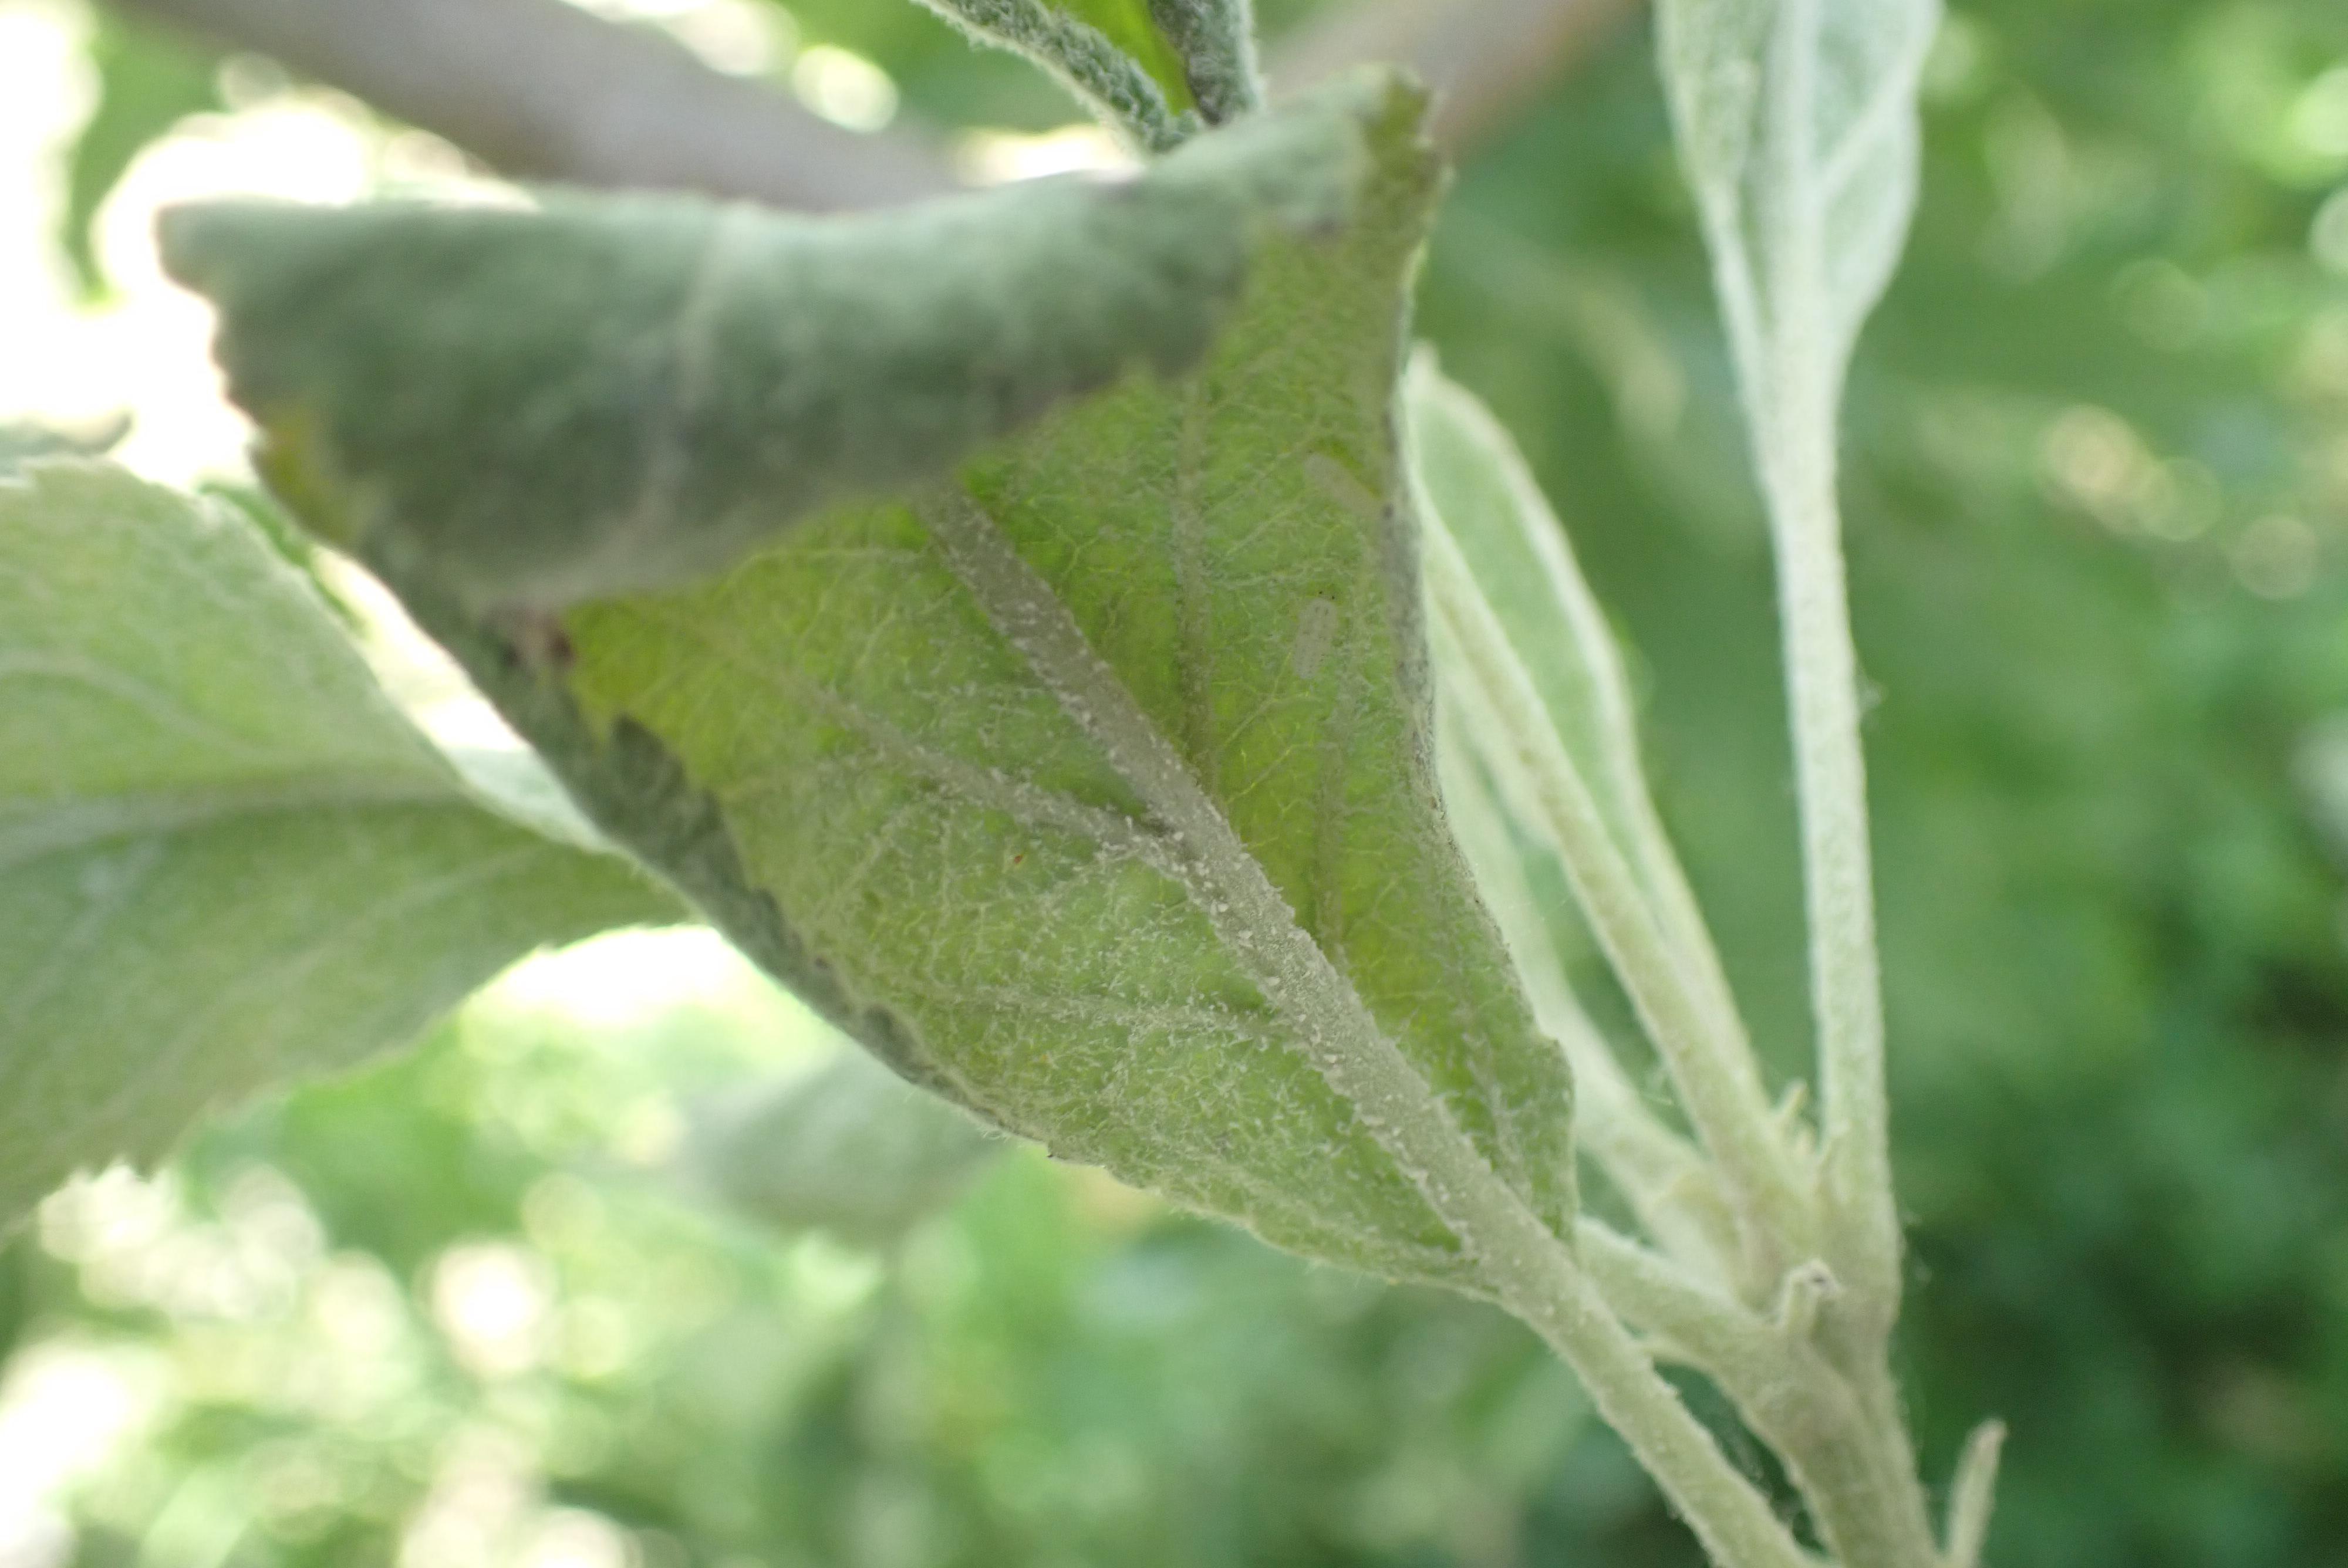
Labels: powdery_mildew